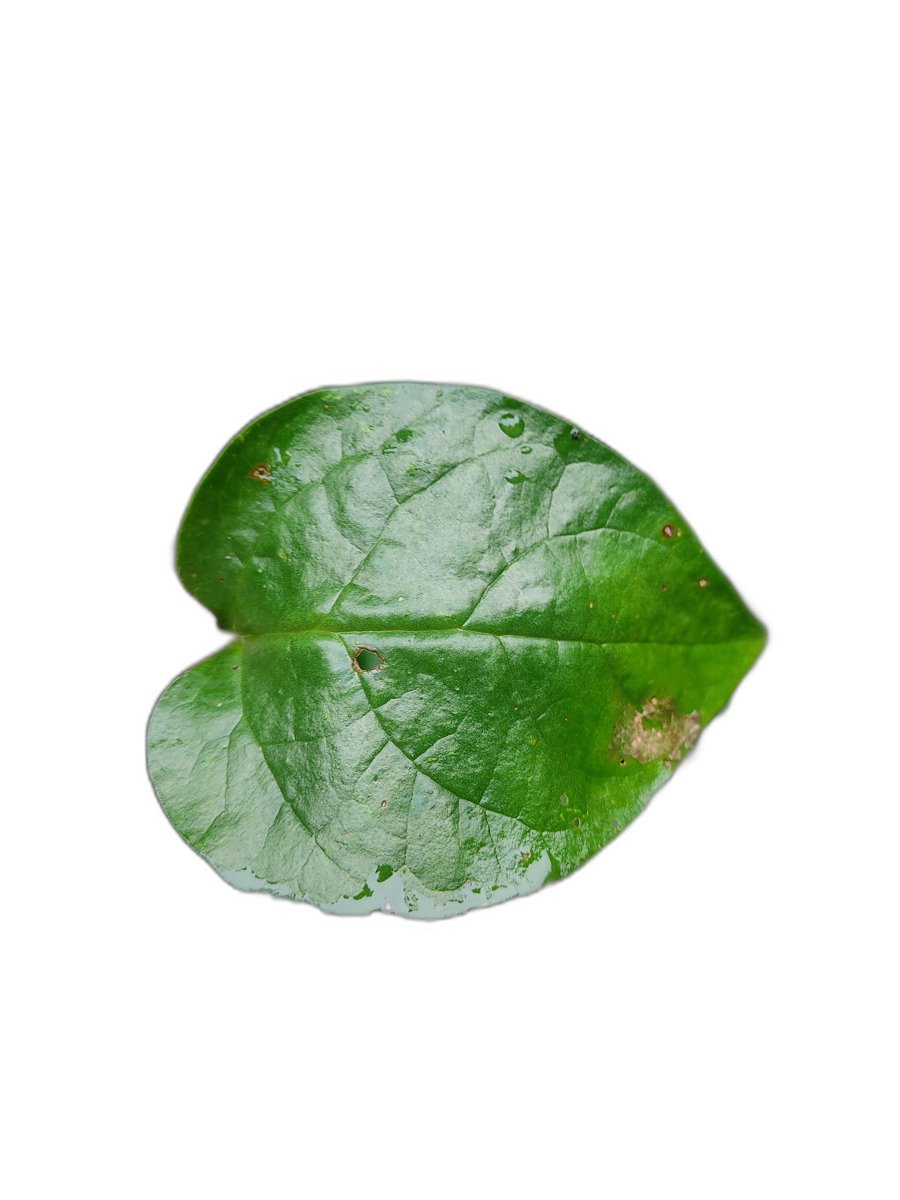
Label: Pest-Damage